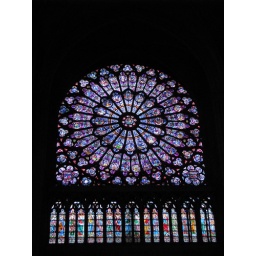
Stained glass window at Notre Dame Cathedral, in Paris.